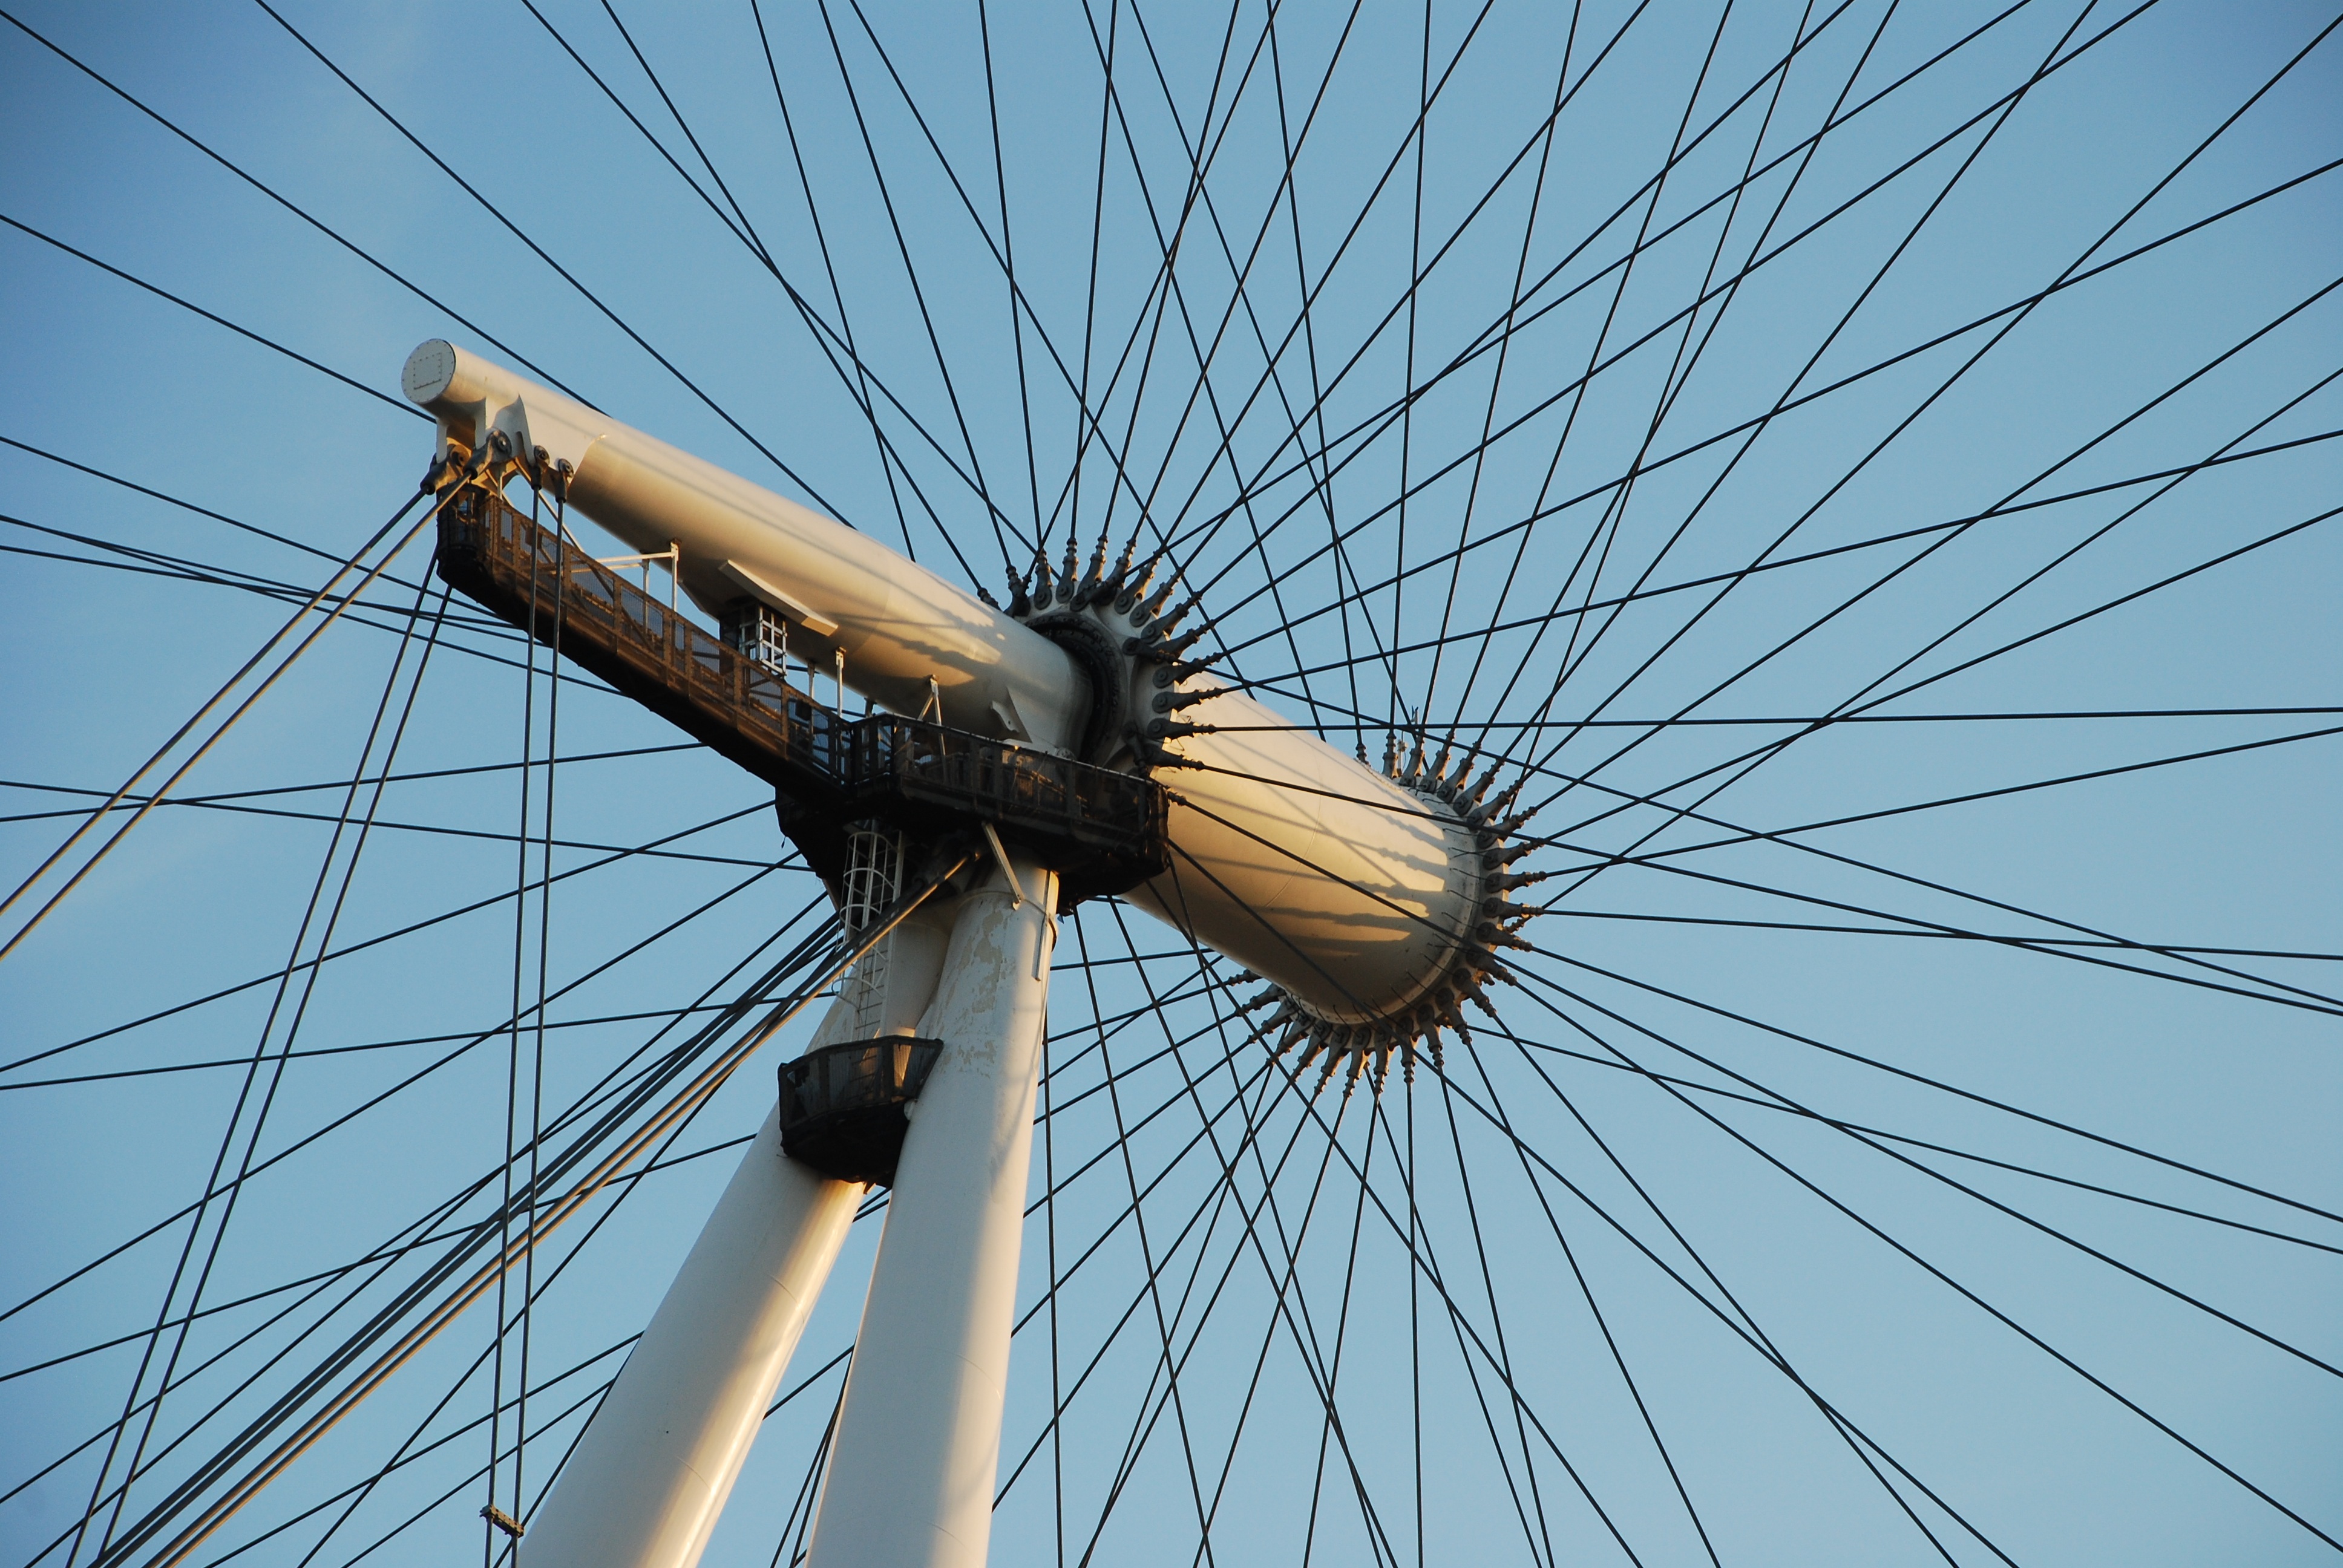
tree, wing, sky, flower, windmill, wind, vehicle, mast, london eye, london, arecales, electronics accessory